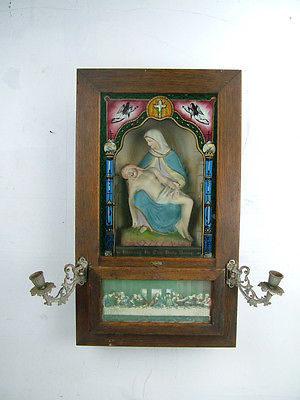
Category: cabinet